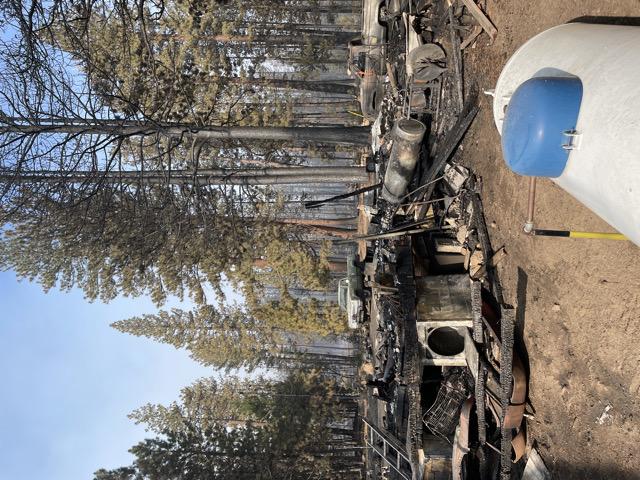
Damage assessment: destroyed